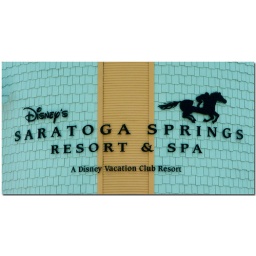
This is on the side of a building near the Springs bus stop